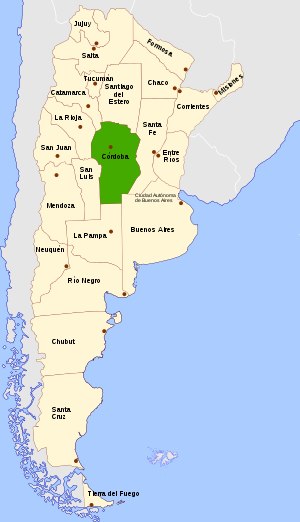
Córdoba (provins i Argentina)
Córdoba er en provins i den nordlige del af Argentina.
Córdoba er er en provins i den nordlige del af Argentina. Den har en befolkning på 3,1 millioner og et areal på 165,321 km². Naboprovinserne er Provincia de Santiago del Estero, Provincia de Santa Fe, Provincia de Buenos Aires, La Pampa, Provincia de San Luis, Provincia de La Rioja, Argentina og Catamarca.